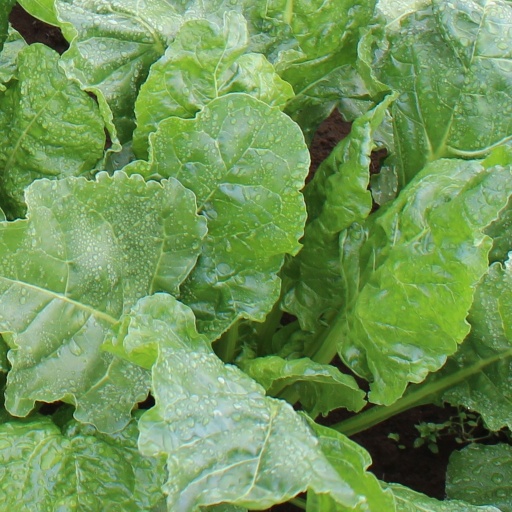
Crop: sugar beet